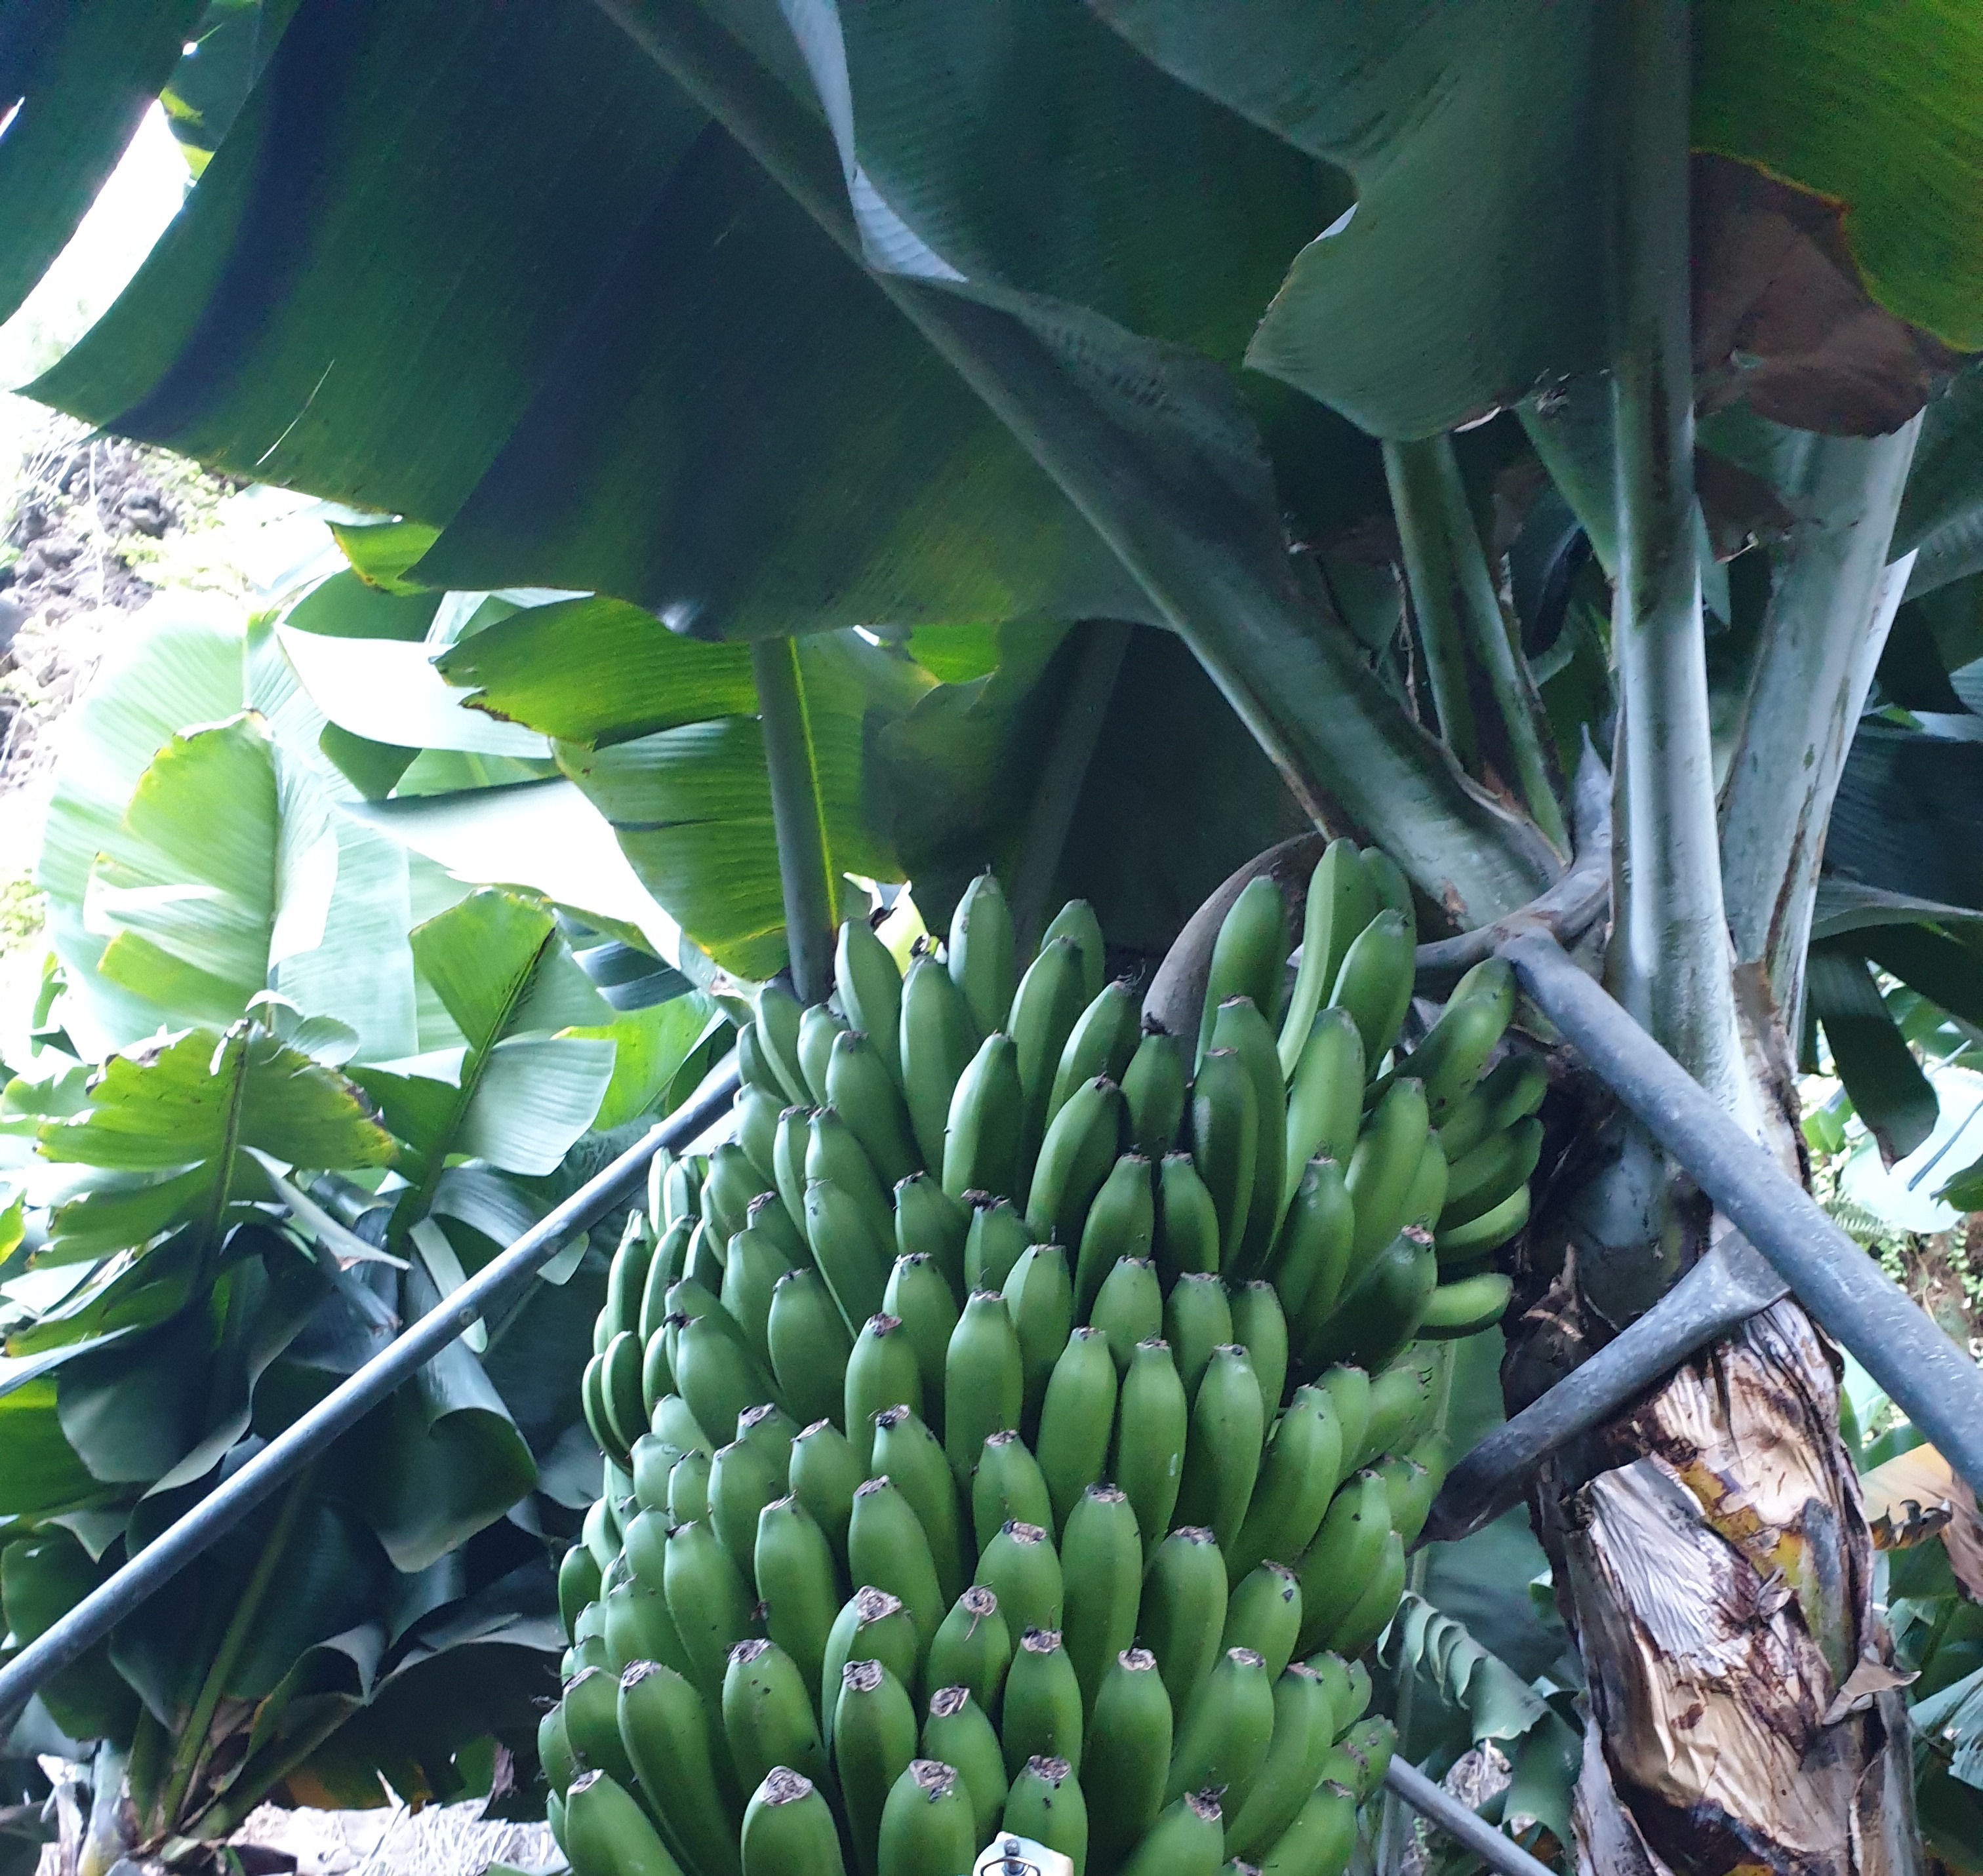
Label: Cut